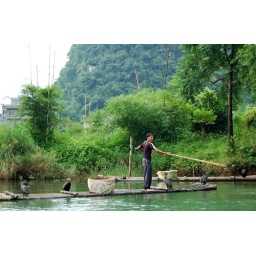
the fisherman used birds to catch the fish in the river